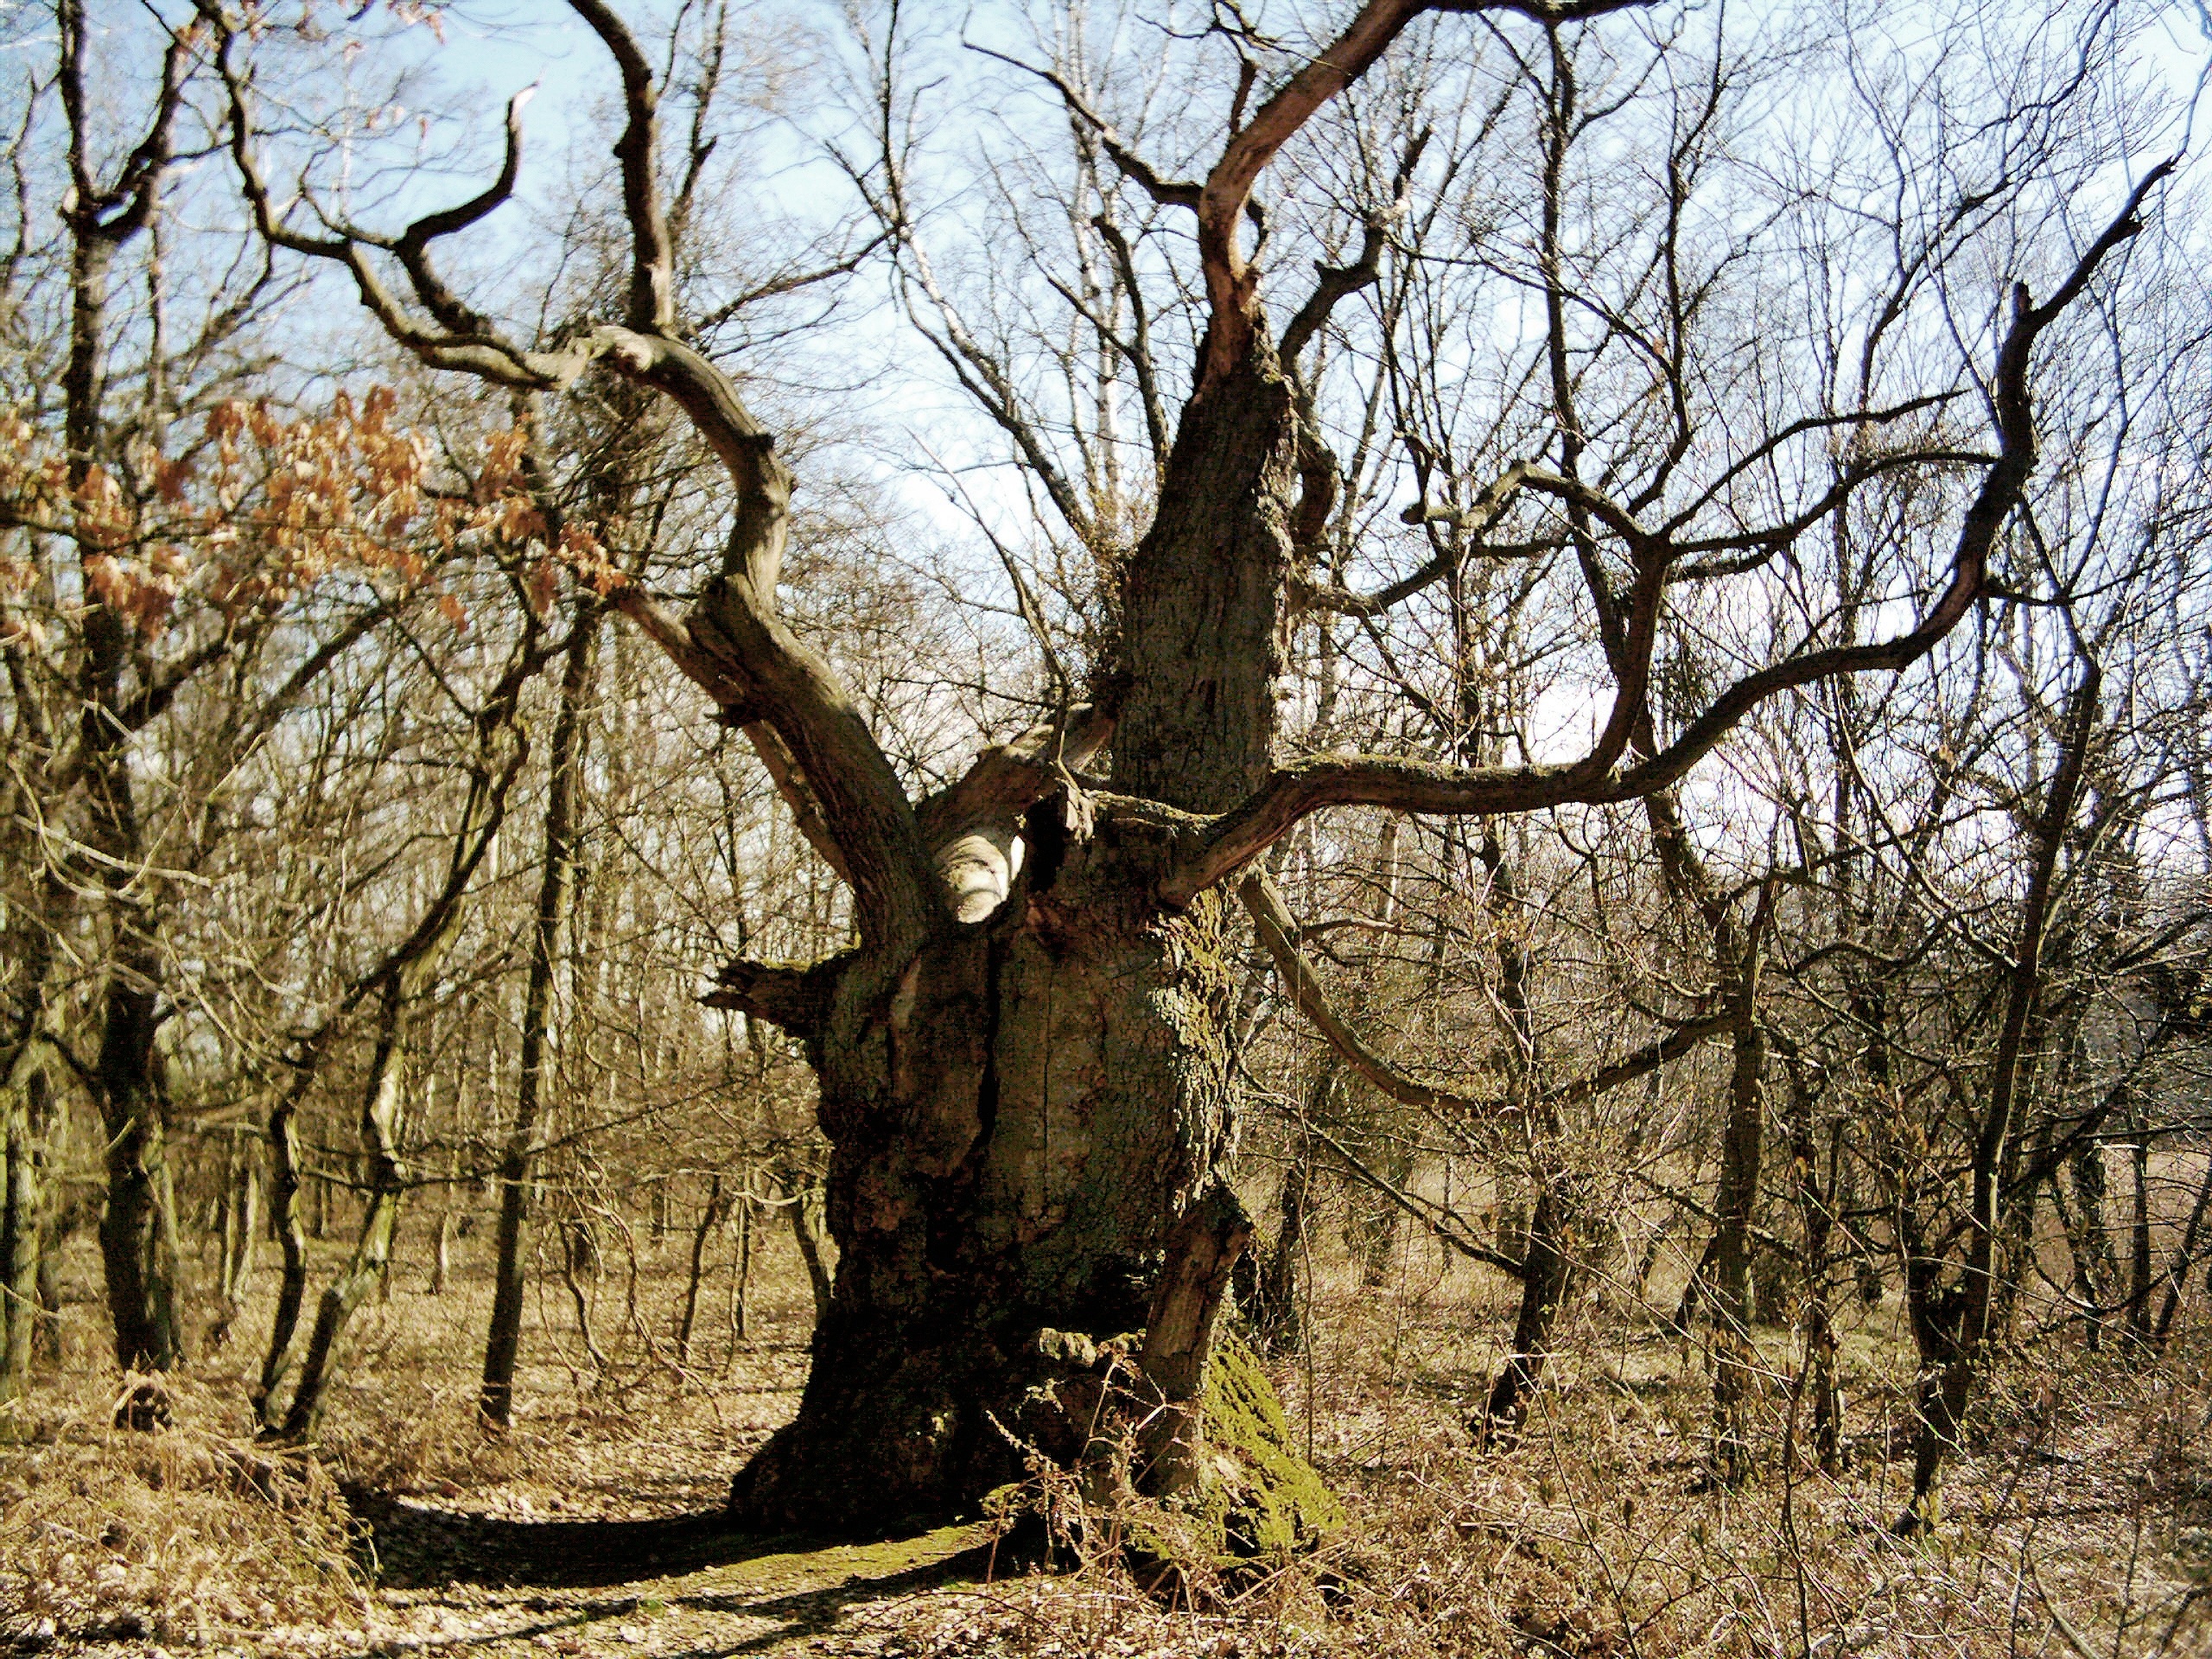
tree, forest, branch, plant, flower, trunk, autumn, woodland, habitat, baltic sea, old tree, nature reserve, rugen, natural environment, woody plant, lauterbach, island vilm